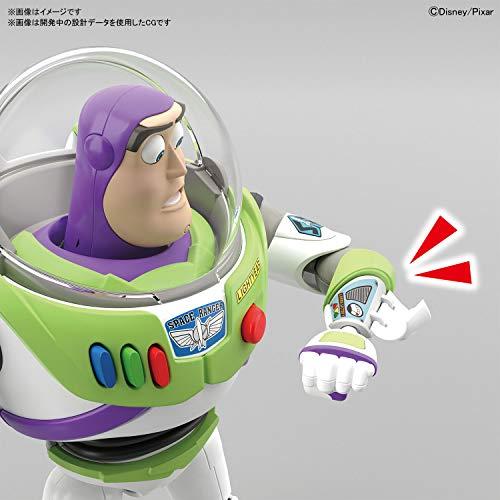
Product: Toy Story Buzz Lightyear, Bandai Cinema-Rise Standard
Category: Toys & Games | Hobbies | Models & Model Kits | Model Kits
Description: Buzz from "Toy Story" Joins Woody in the cinema-rise figure model kit line.
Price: $30.75
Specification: ProductDimensions:2.6x11.7x7.4inches|ItemWeight:11.4ounces|ShippingWeight:11.4ounces(Viewshippingratesandpolicies)|ASIN:B07R489HNQ|Itemmodelnumber:-|Manufacturerrecommendedage:13yearsandup